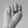
ASL letter: N